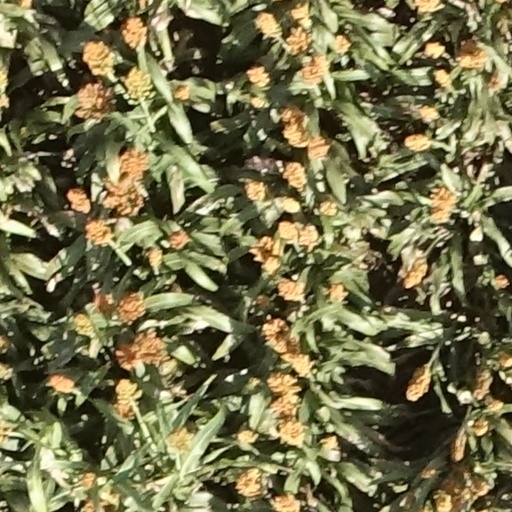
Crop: sorghum